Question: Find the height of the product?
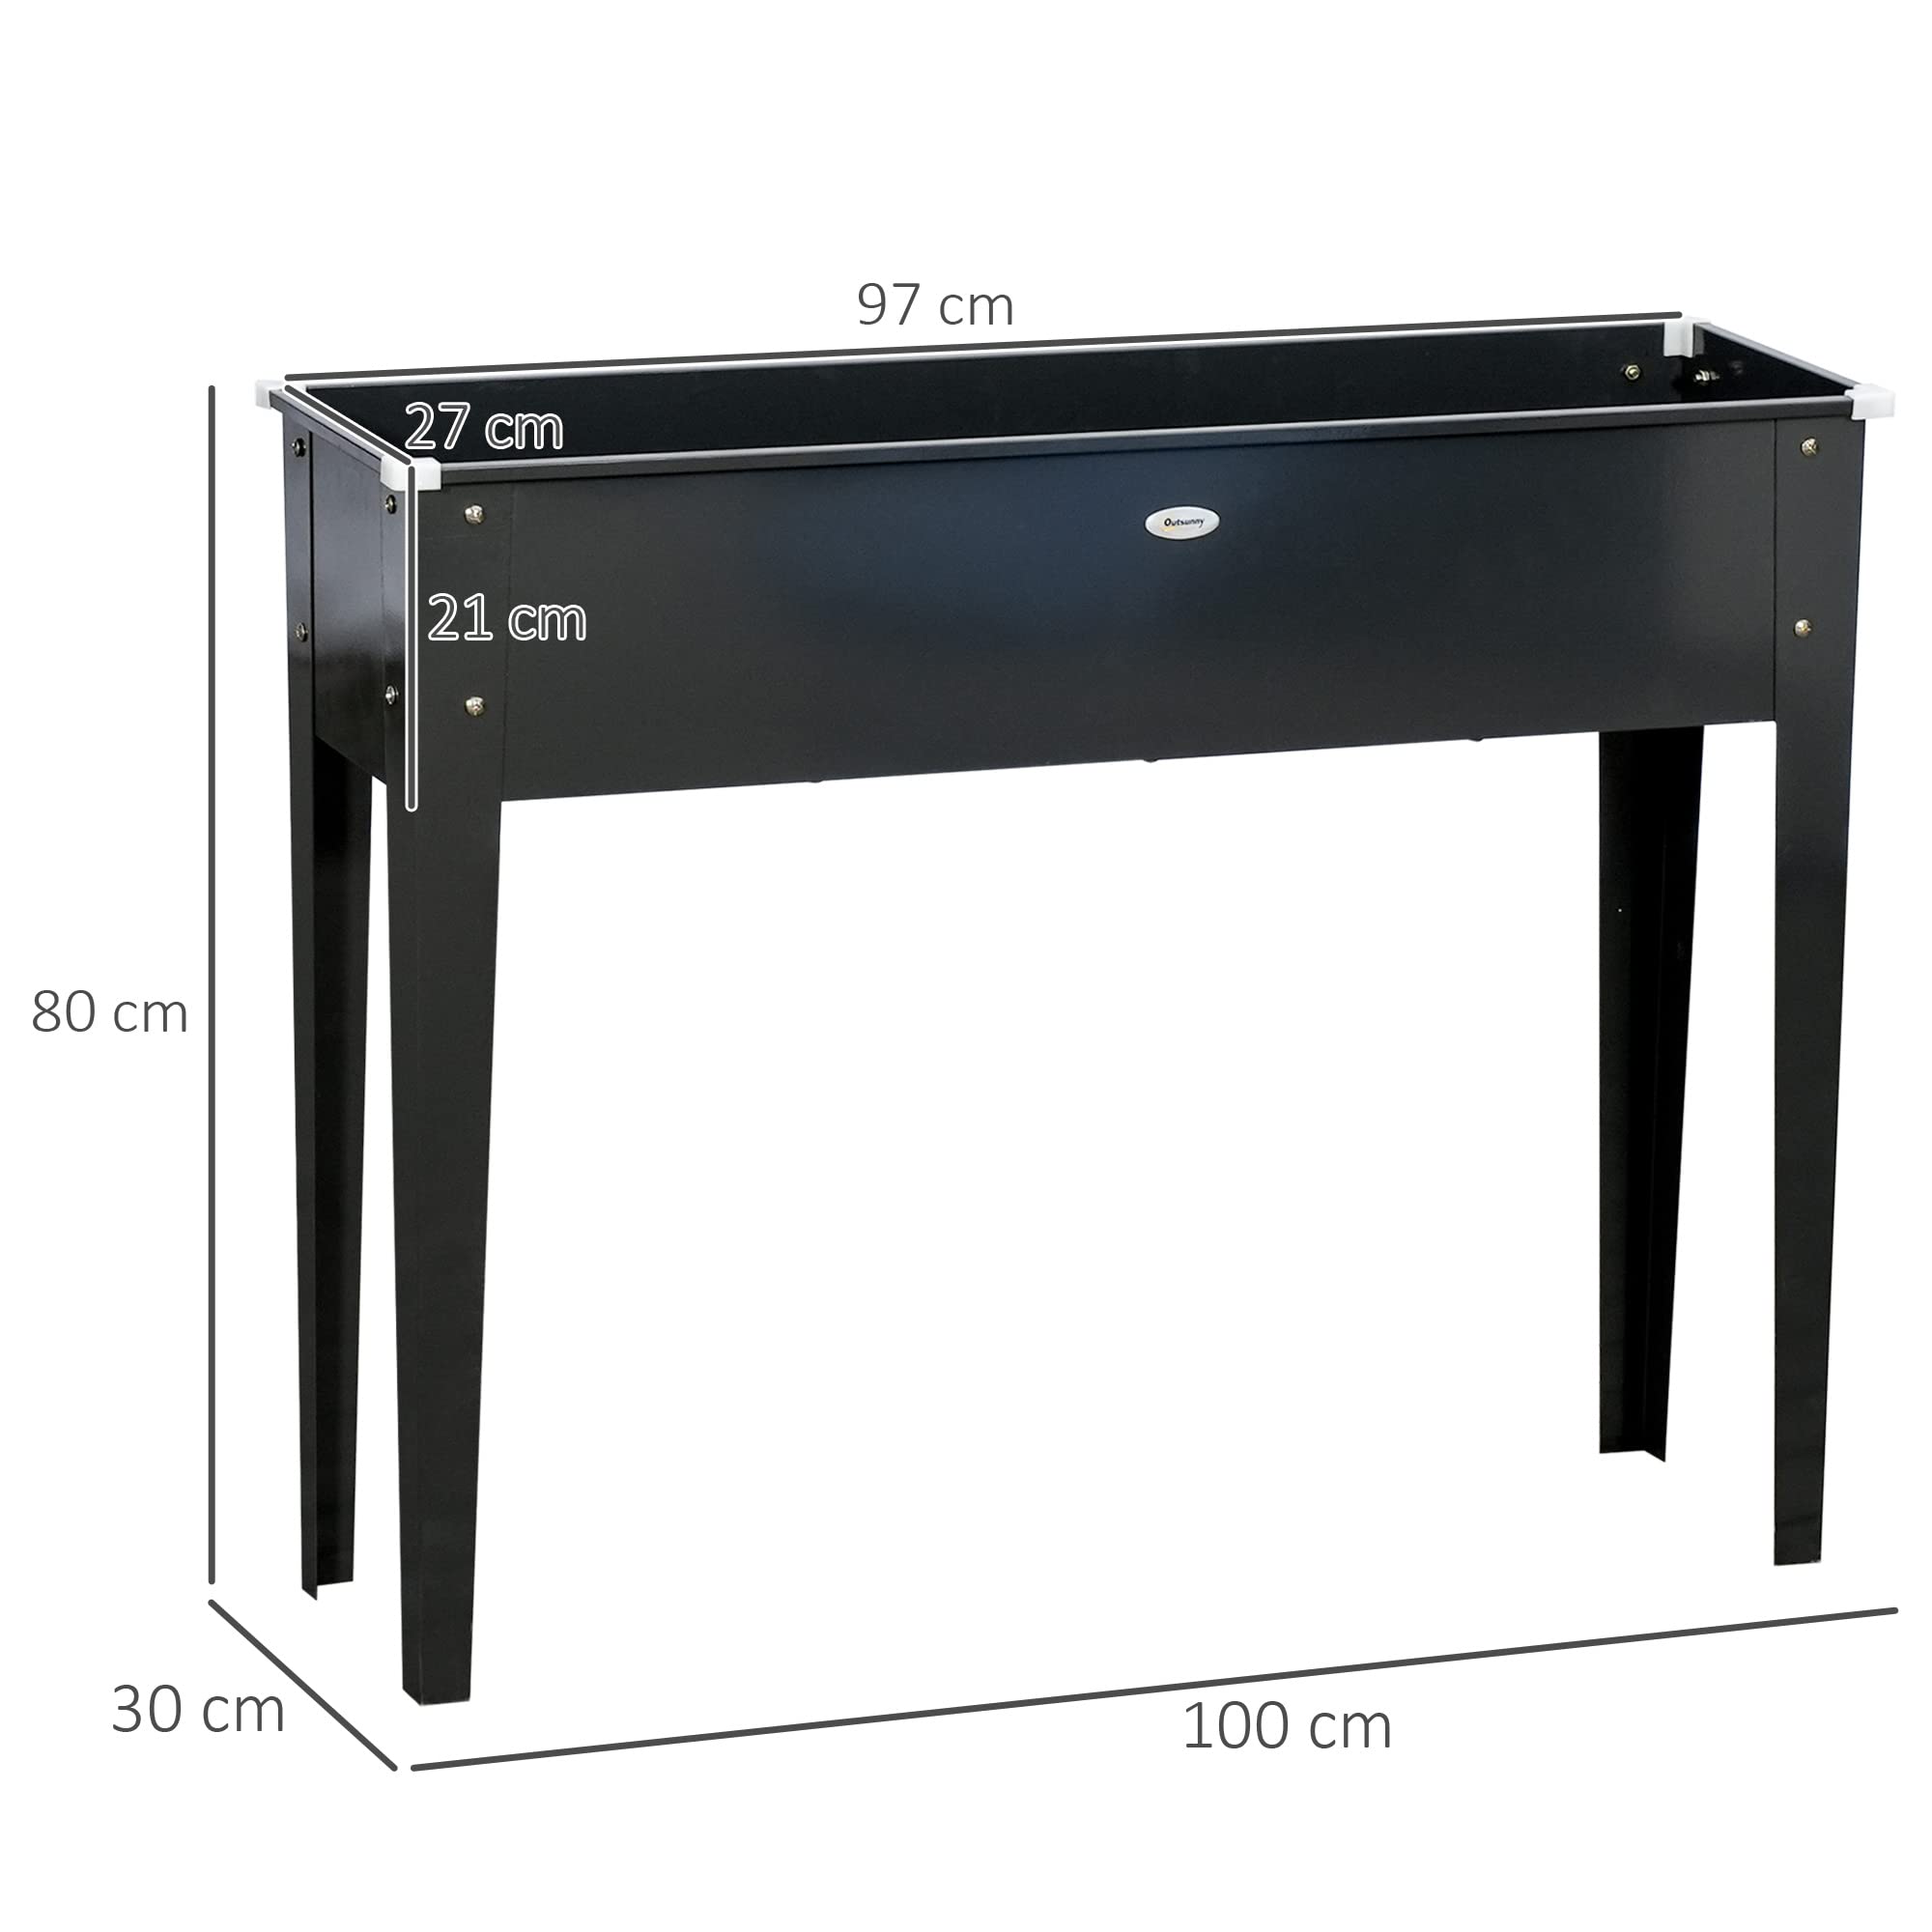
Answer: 80.0 centimetre